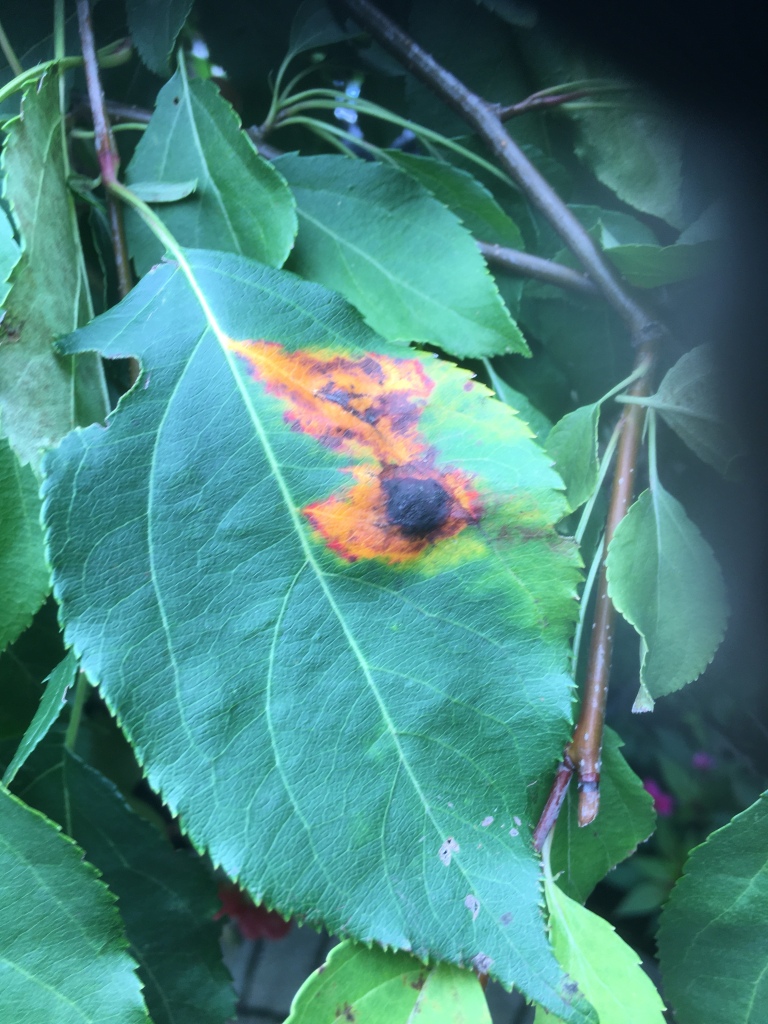
Plant: Apple
Disease: apple rust